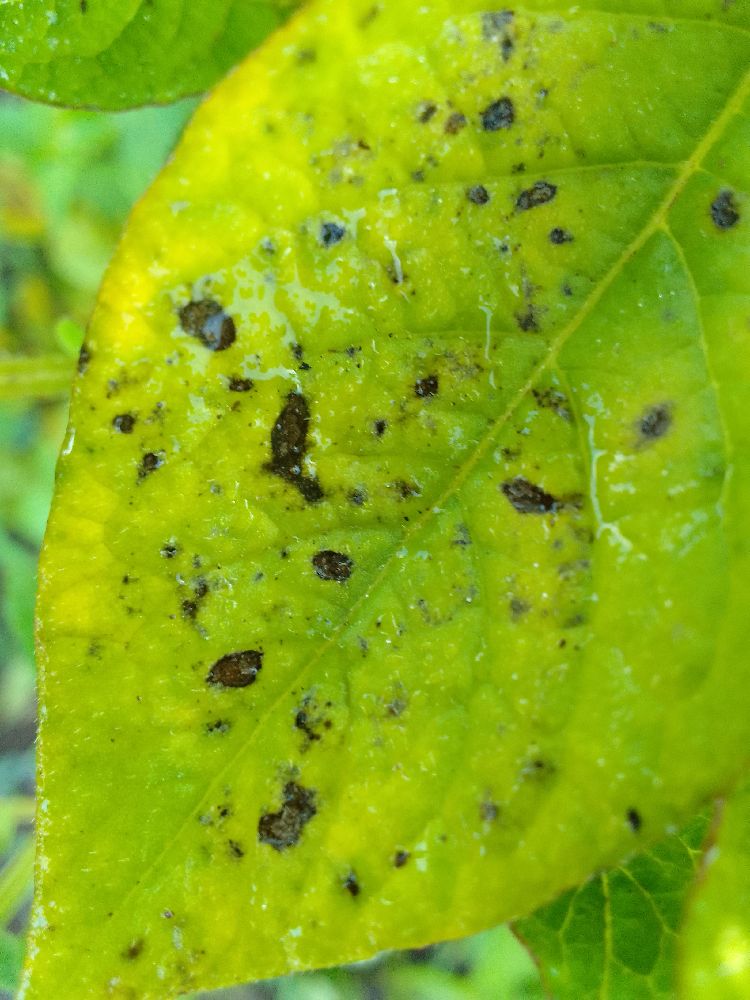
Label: Early blight